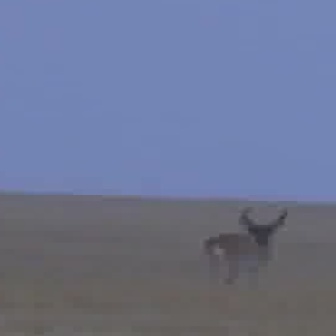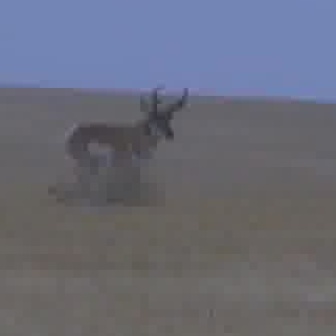
  Please identify the target specified by the bounding box [201,207,286,292] in the first image and locate it in the second image. Return the coordinates in [x_min,y_min,x_max,y_max] format.
Answer: [58,81,187,210]